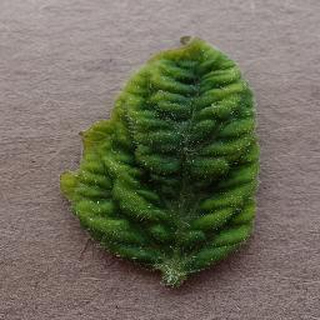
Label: tomato_yellow_leaf_curl_virus